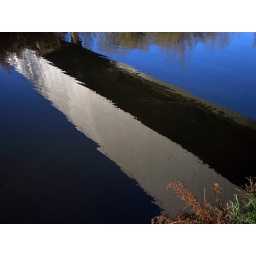
A box pedestrian bridge reflecting in the canal